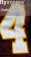
Number: 4